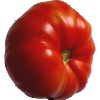
Label: Tomato 3